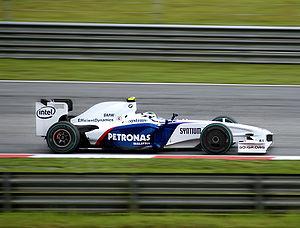
Le Grand Prix automobile de Malaisie 2009, disputé le 5 avril 2009 sur le circuit international de Sepang à Sepang, est la 805ᵉ épreuve du championnat du monde de Formule 1 courue depuis 1950 et la seconde manche du championnat 2009.
Le championnat du monde de Formule 1 2009 est la 60ᵉ édition du championnat du monde des pilotes. Organisé par la FIA, il s'est déroulé en dix-sept manches entre le 29 mars 2009 et le 1ᵉʳ novembre 2009. Il est remporté par le Britannique Jenson Button chez les pilotes et par son écurie, Brawn GP Formula One Team, chez les constructeurs.